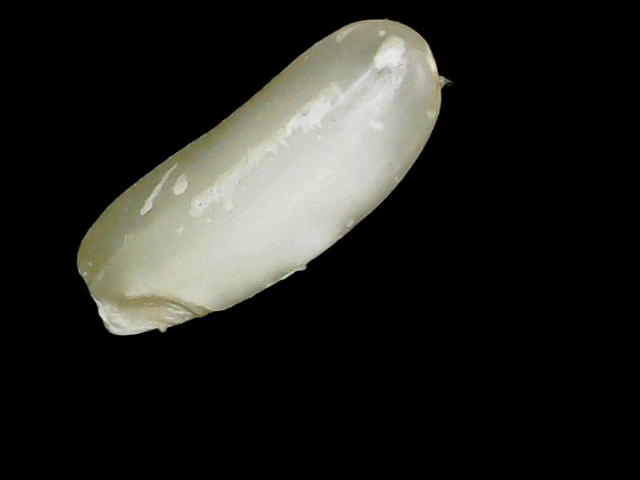
Rice variety: Binadhan24